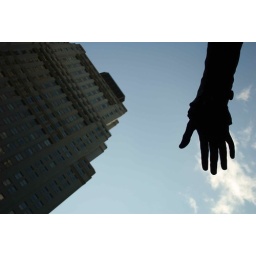
g. washington statue in wall street